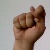
The image shows a hand gesture representing the letter 'T' in Indian Sign Language.